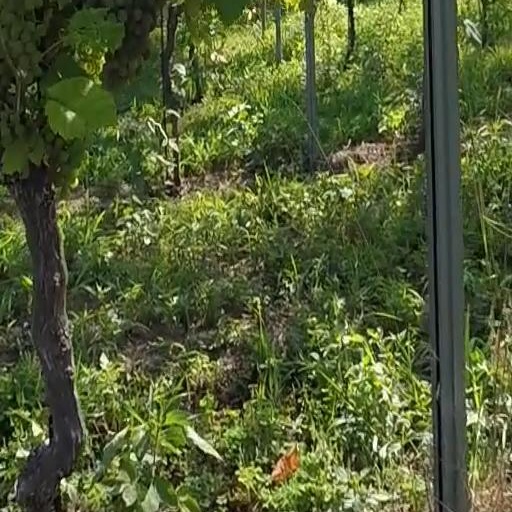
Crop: grape